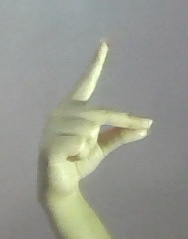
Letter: ta